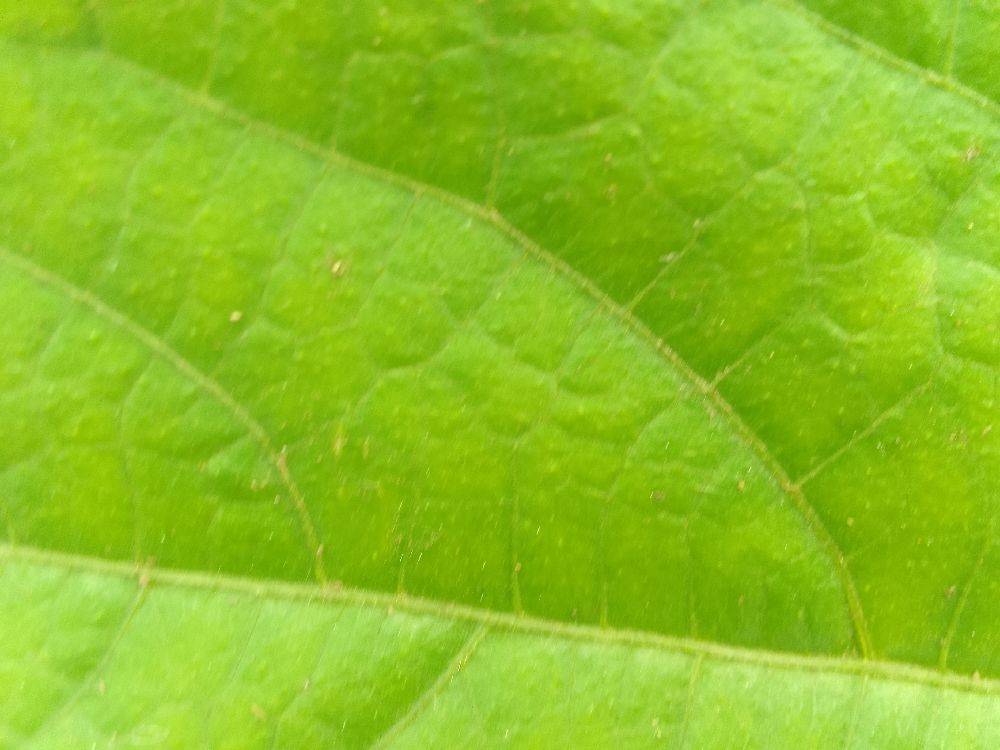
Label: healthy